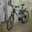
Label: bicycle